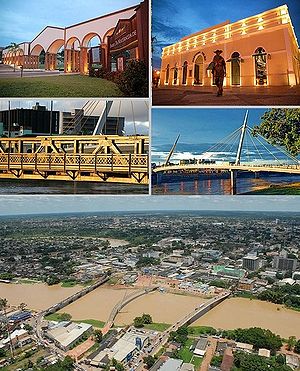
Rio Branco
Rio Branco er en by i den vestlige del af Brasilien, med et indbyggertal på cirka 383.443. Byen ligger i delstaten Acre, tæt ved grænserne til nabolandene Peru og Bolivia.